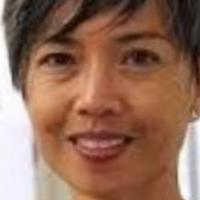
Age group: age 41-55